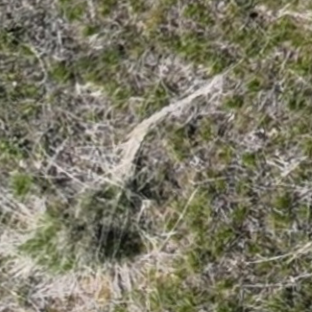
Month: may